Girolamo Alessandro Biaggi

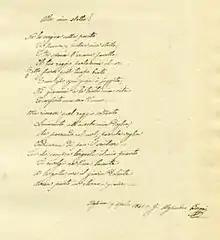
1841 poem by Girolamo Alessandro Biaggi

Biaggi composed and wrote the verses for two lyrical works, and he wrote a requiem and some chamber arias.